Manuel da Costa (footballer, born 1986)

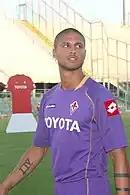
Da Costa at Fiorentina

Da Costa, after a first season to get acquainted to a new challenge, gradually became more important in Koeman's side in 2007–08, establishing himself as a versatile defender. He played his first Champions League match on 12 September 2006, in a 0–0 home draw against Liverpool.